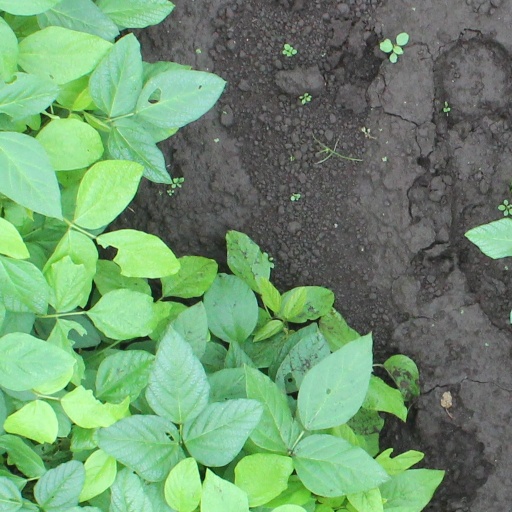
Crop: soybean